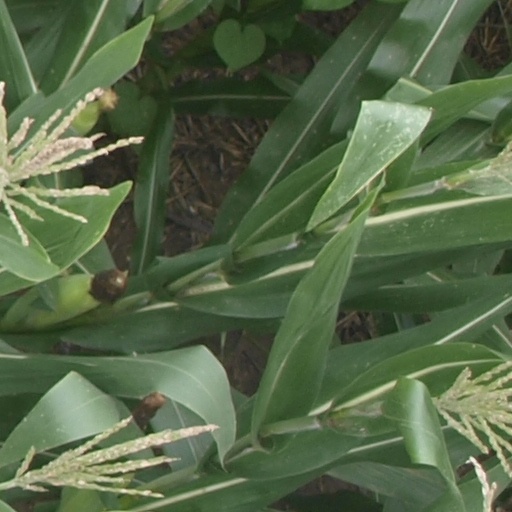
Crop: maize; corn